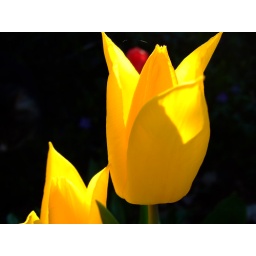
Tulips in my garden. Notice the red from a red tulip &amp;quot;on top&amp;quot; of the yellow one.